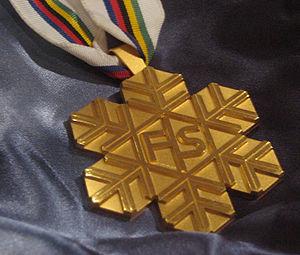
Les Championnats du monde de ski nordique est une compétition bi-annuelle de ski nordique organisé par la FIS. Ces championnats regroupent des épreuves de ski de fond, de saut à ski et de combiné nordique. Le biathlon, autre épreuve de ski nordique, possède ses propres championnats du monde.